William Gadsby

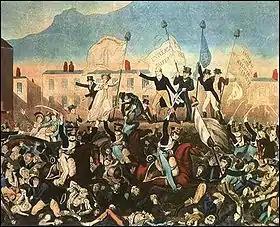
Painting of protesters being attacked by soldiers during the Peterloo Massacre

After the massacre of protesting workers by the British Army on August 16, 1819, known as the Peterloo Massacre, Gadsby joined with many other political agitators in signing a "Declaration and Protest". In a letter to a friend in London, he wrote "I can assure you there is little else in our town but tyranny and oppression".